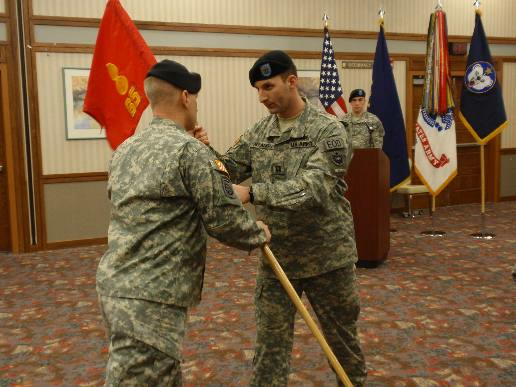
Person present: Yes